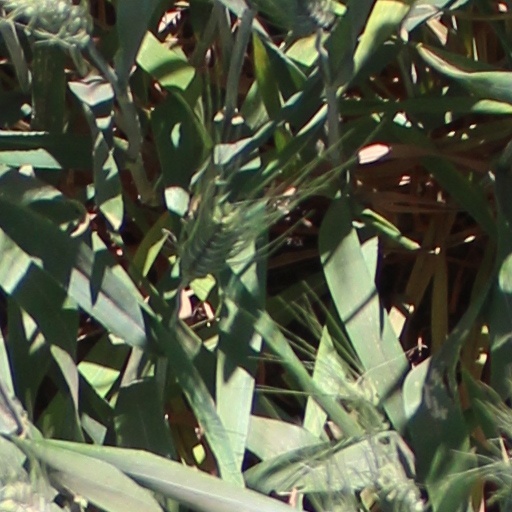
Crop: wheat